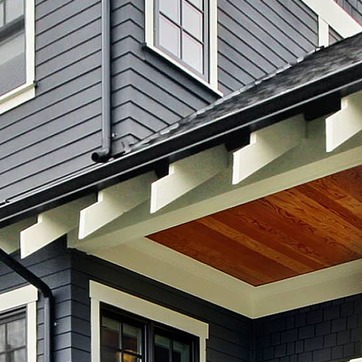
Material: wood